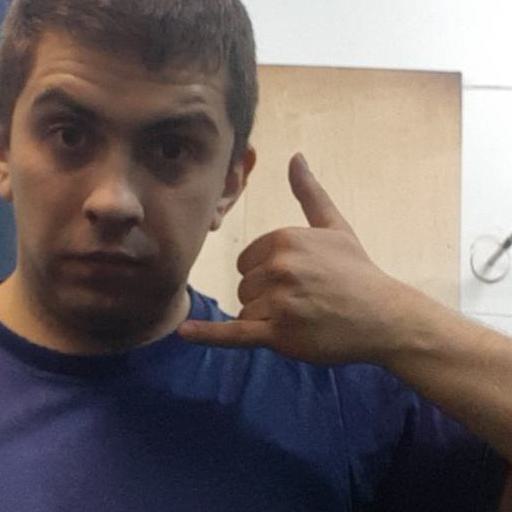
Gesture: call